State Like Sleep

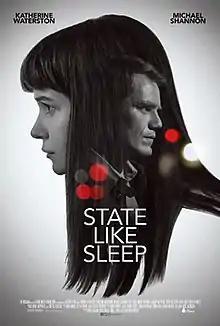
Theatrical release poster

State Like Sleep is a 2018 American drama film written and directed by Meredith Danluck in her feature directorial debut. It stars Katherine Waterston, Michael Shannon, Luke Evans, and Michiel Huisman. It premiered at the 2018 Tribeca Film Festival, and was released on January 4, 2019, by The Orchard.